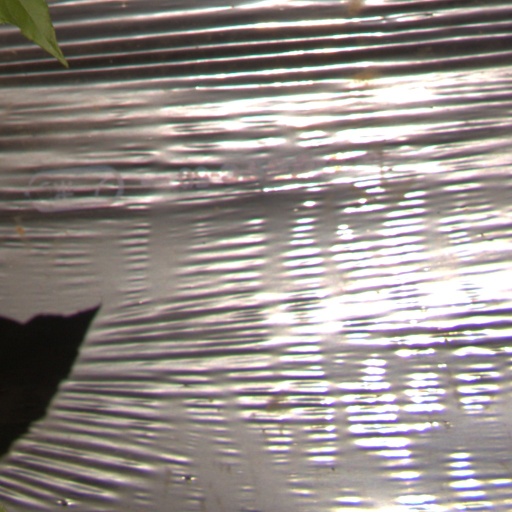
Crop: Jerusalem artichoke